President of Russia

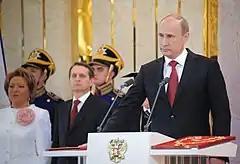
Vladimir Putin takes the presidential oath in 2012

The inauguration of the president of Russia is conducted six years after the previous inauguration (since 2000, on 7 May). If the president is chosen in an early election, they are scheduled to take the oath thirty days after the announcement of the results.